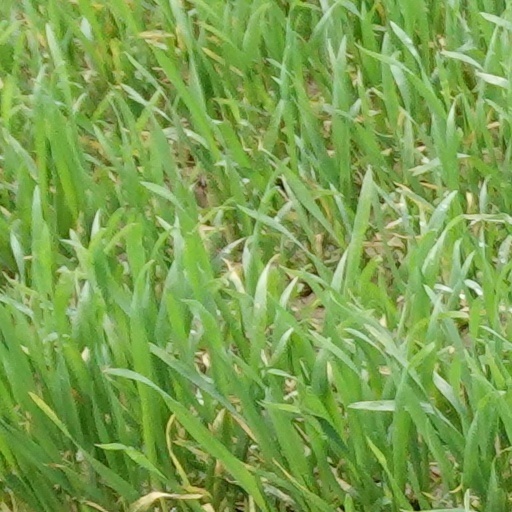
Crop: wheat